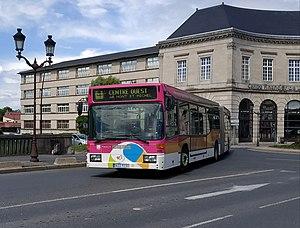
Mercedes-Benz O405 G en circulation sur le SITAC à Châlons-en-Champagne
Châlons-en-Champagne, anciennement Châlons-sur-Marne, est une commune française, préfecture du département de la Marne, en région Grand Est. Elle était également le chef-lieu de l'ancienne région Champagne-Ardenne jusqu'à sa fusion avec l'Alsace et la Lorraine le 1ᵉʳ janvier 2016. Châlons a toutefois conservé un hôtel de région.